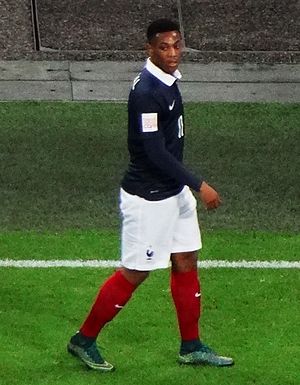
Anthony Martial / Karriere statistik / Klub
Martial i landskampen mod England d. 17. november 2015
Anthony Martial er en fransk professionel fodboldspiller, der spiller som angriber for Manchester United og Frankrig.